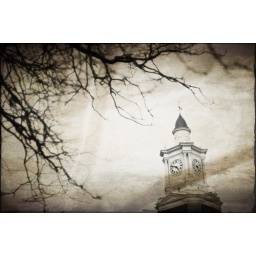
Courthouse clock tower in Smethport, PA. Texture courtesy of puzzle team.